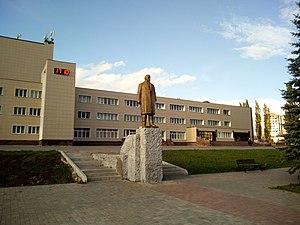
Blagovechtchensk est une ville de la république de Bachkirie en Russie, et le centre administratif du raïon de Blagovechtchensk. Sa population s'élevait à 34 967 habitants en 2019.